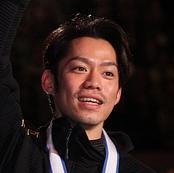
Age: 25